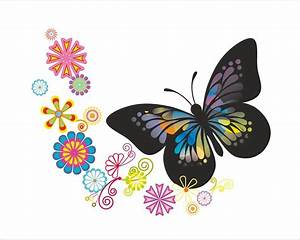
Label: butterfly